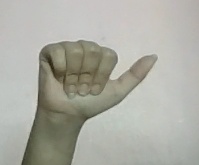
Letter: dhad